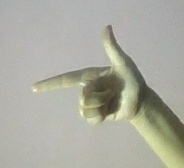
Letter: yaa